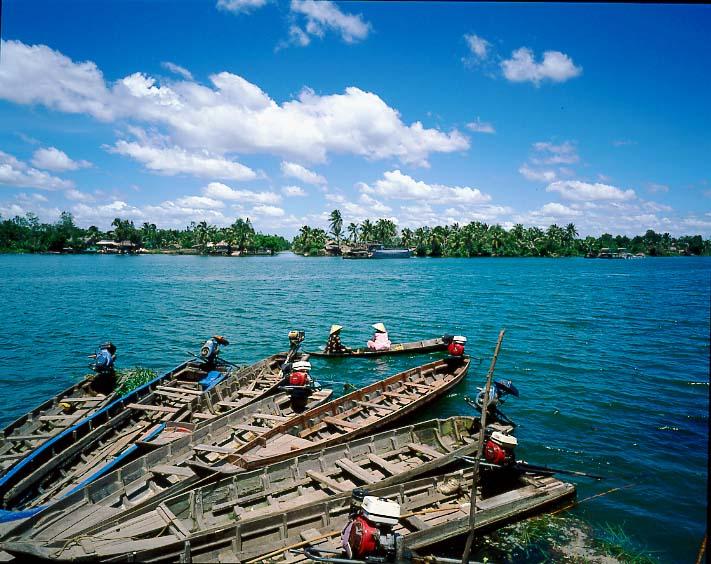
những con thuyền đang đậu sát nhau ở trên một con sông